Economy of Eritrea

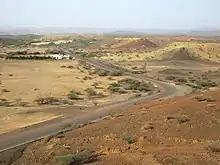
The Massawa-Asmara Highway, built as part of the Wefri Warsay Yika'alo program.

In 2011, services accounted for 55 percent of gross domestic product. Financial services, the bulk of the services sector, are principally rendered by the National Bank of Eritrea (the nation's central bank), the Commercial Bank of Eritrea, the Housing and Commerce Bank of Eritrea, the Agricultural and Industrial Bank of Eritrea, the Eritrean Investment and Development Bank, and the National Insurance Corporation of Eritrea.